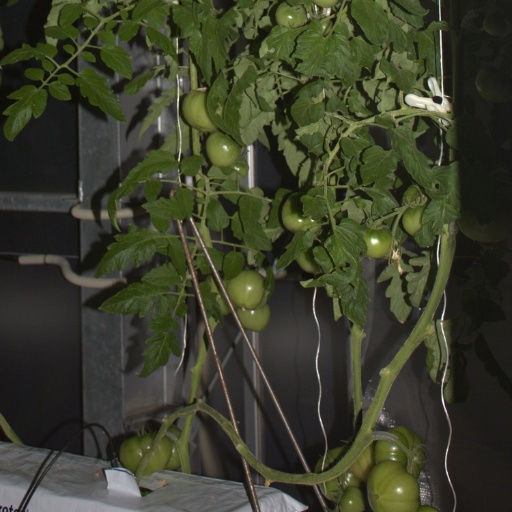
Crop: tomato